Dave Morin

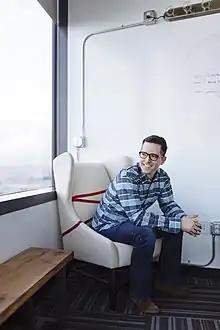
Morin in 2014

Dave Morin (born October 14, 1980) is an American entrepreneur and angel investor. He is best known for founding Slow Ventures and the social network Path. A former manager at Facebook, he co-created the Facebook Platform and Facebook Connect.